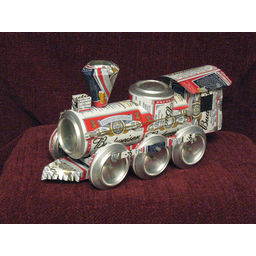
Label: metal